Margaret Stuart (1598–1600)

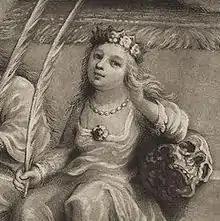
Depiction in an 1814 mezzotint by Willem van de Passe

Margaret Stuart (24 December 1598 March 1600) was the second daughter of King James VI of Scotland and Anne of Denmark. Sometime in March 1600, Margaret died of an unknown illness and she was buried in Holyrood Abbey. Three years later, her father ascended the throne of England.